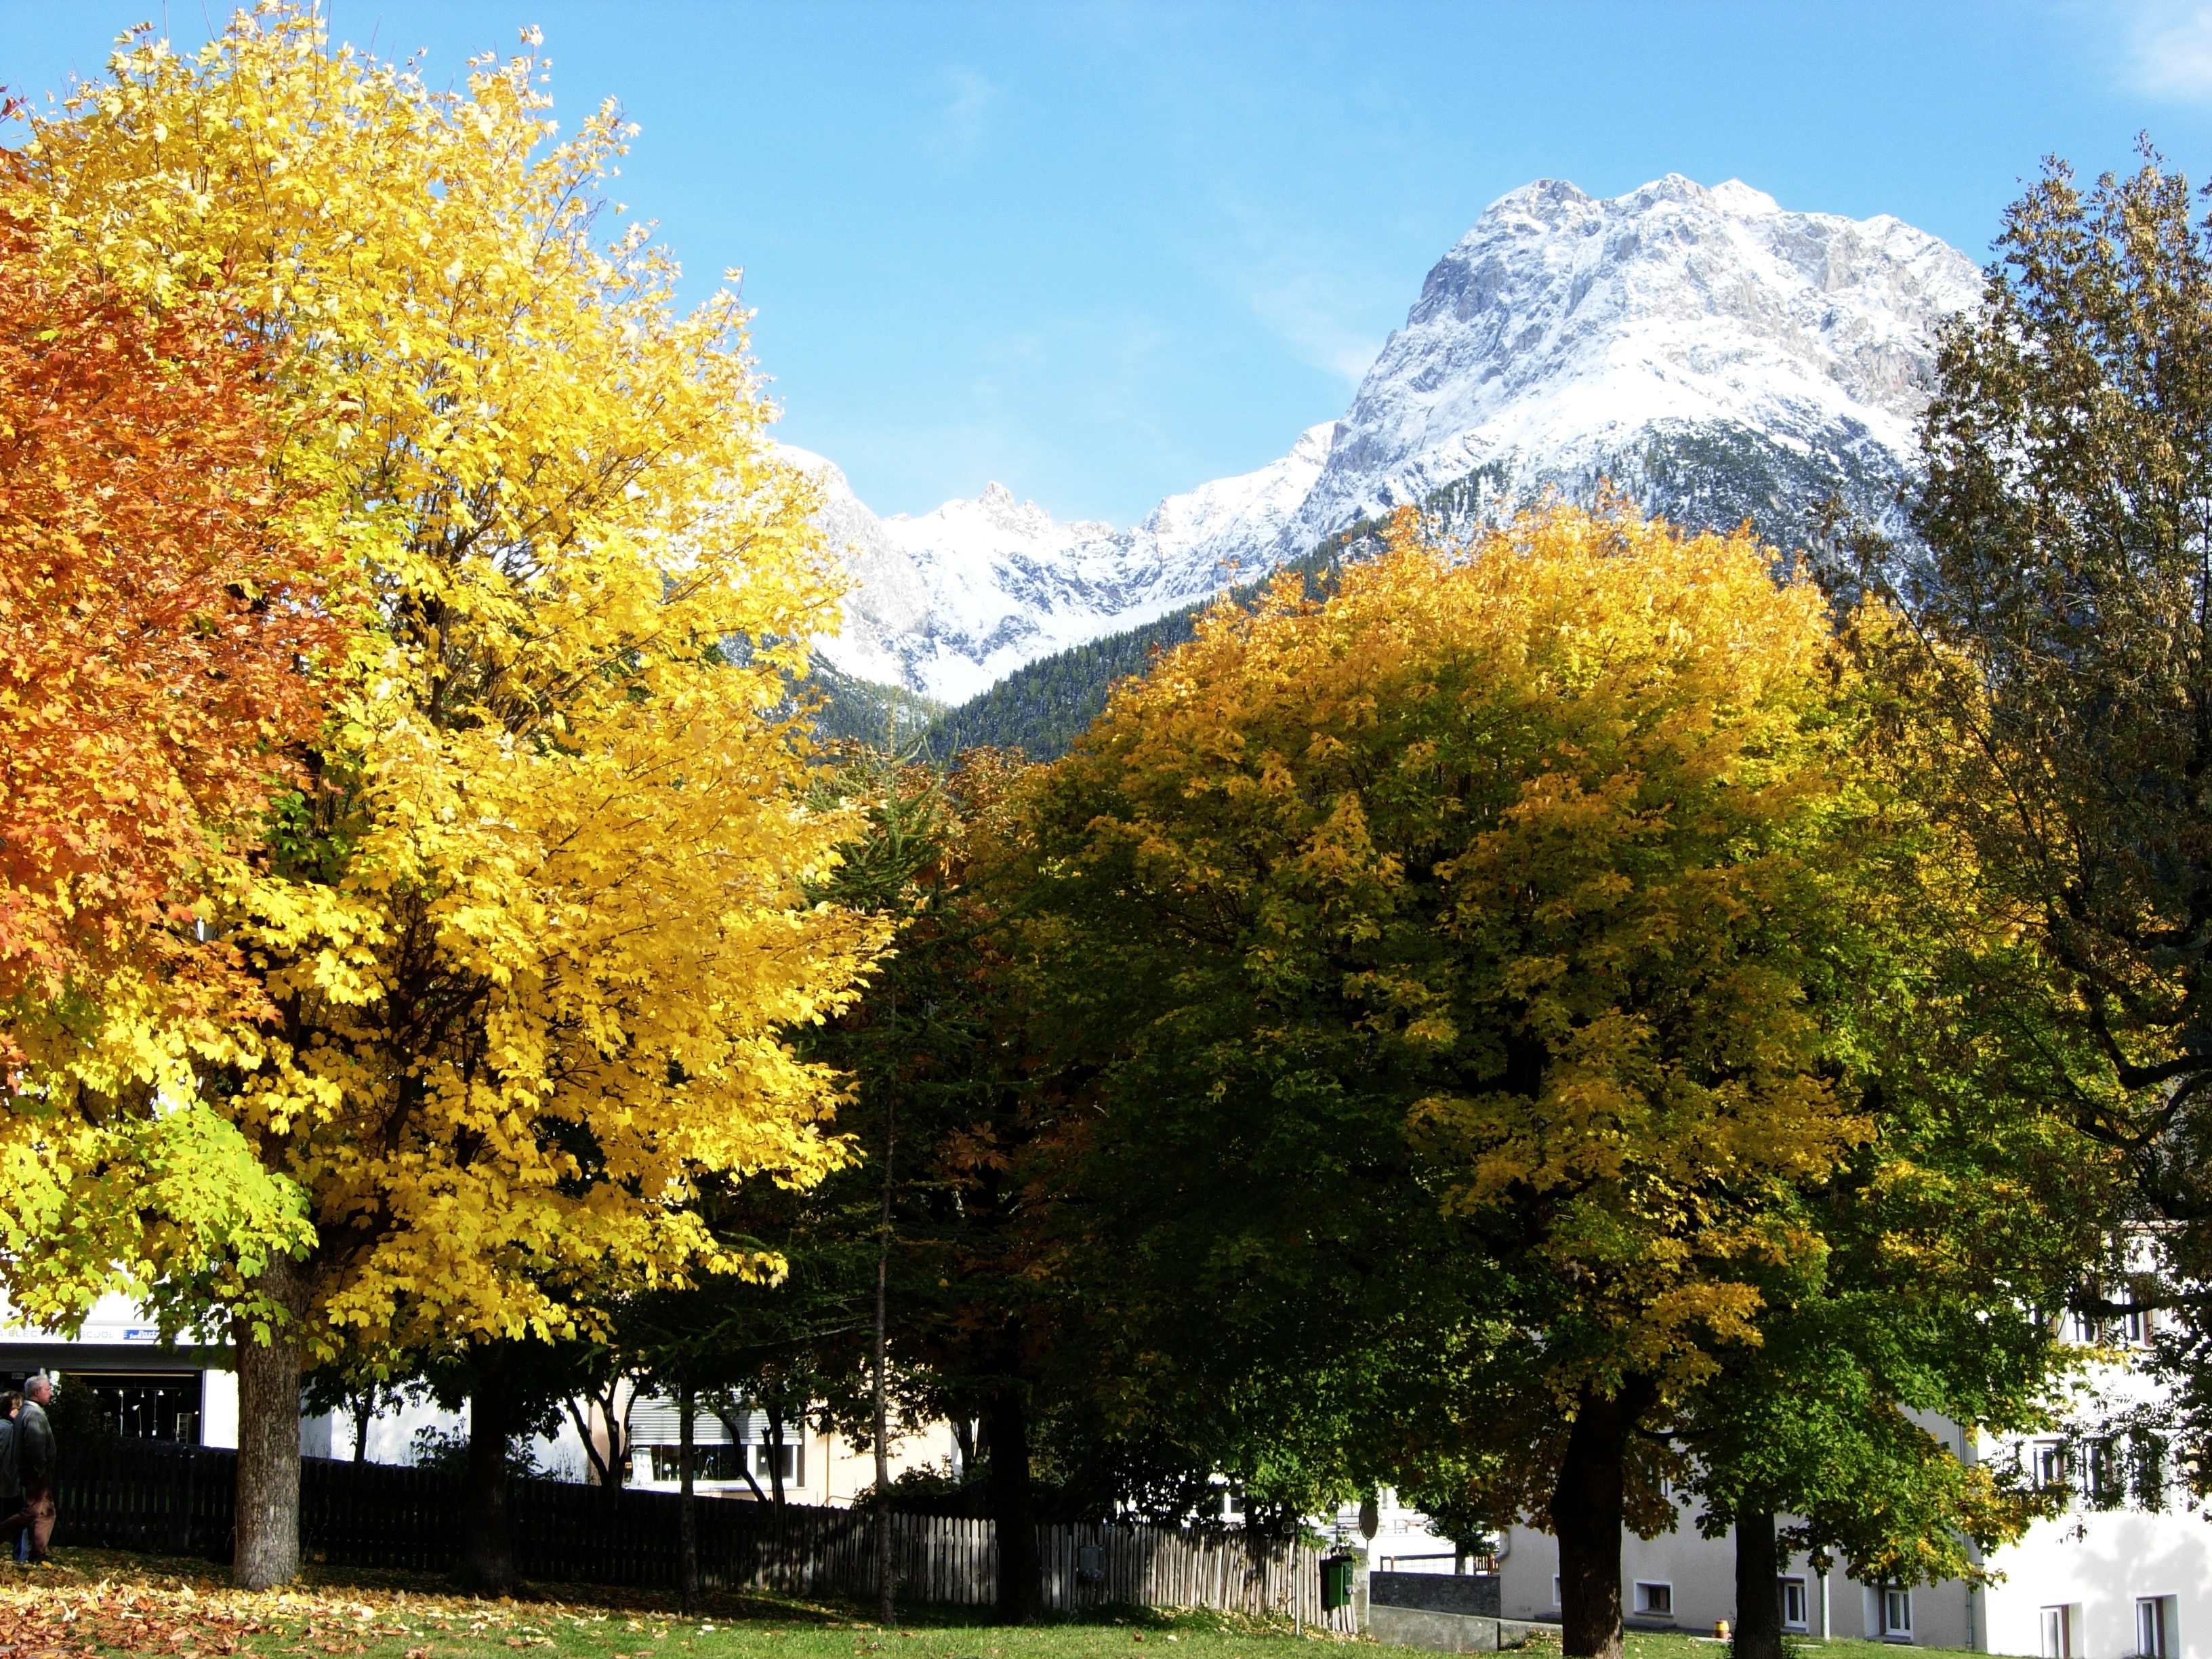
tree, plant, leaf, flower, golden, autumn, park, season, leaves, deciduous, autumn forest, golden autumn, golden october, maidenhair tree, woody plant